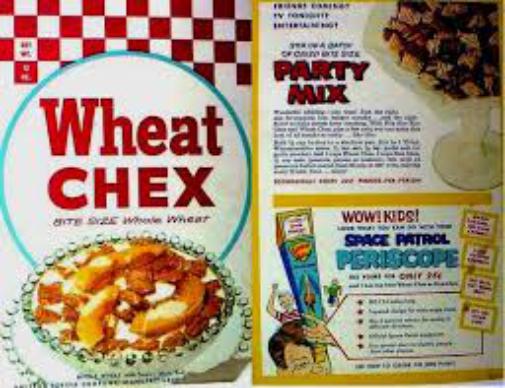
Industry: Food